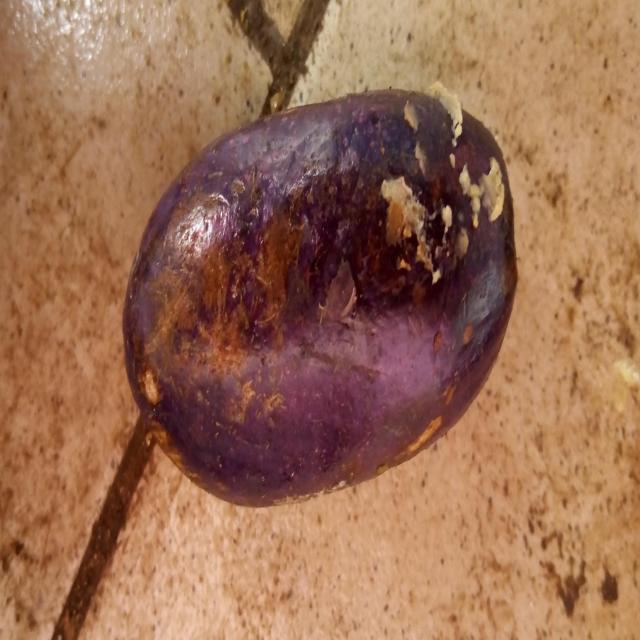
Plum grade: cracked